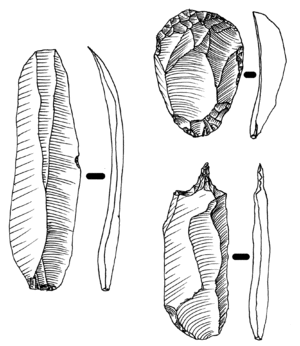
Outils lithiques du Paleolithique Superieur: Lame de silex, grattoir et perçoir Italiano: Industria litica del paleolitico Superiore: lama de silice, grattatoio su lama e perfotatore
La pointe de Grave est un cap marquant l'extrémité septentrionale du Médoc et du département de la Gironde. C'est également la limite nord des Landes de Gascogne, de la Gascogne, de la forêt des Landes et de la côte d'Argent.